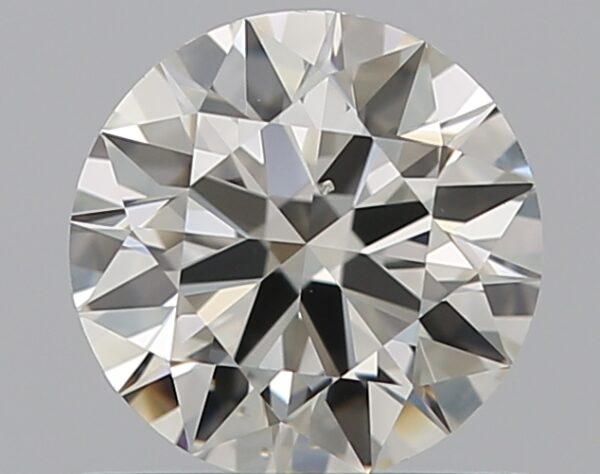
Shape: round
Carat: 0.66
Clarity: SI1
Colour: H
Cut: EX
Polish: EX
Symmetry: EX
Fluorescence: ST
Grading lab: GIA
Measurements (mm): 5.6 x 5.63 x 3.41